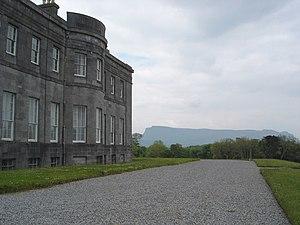
Lissadell House est une maison de campagne de style néo-classique revivaliste grec, située dans le comté de Sligo, en Irlande.